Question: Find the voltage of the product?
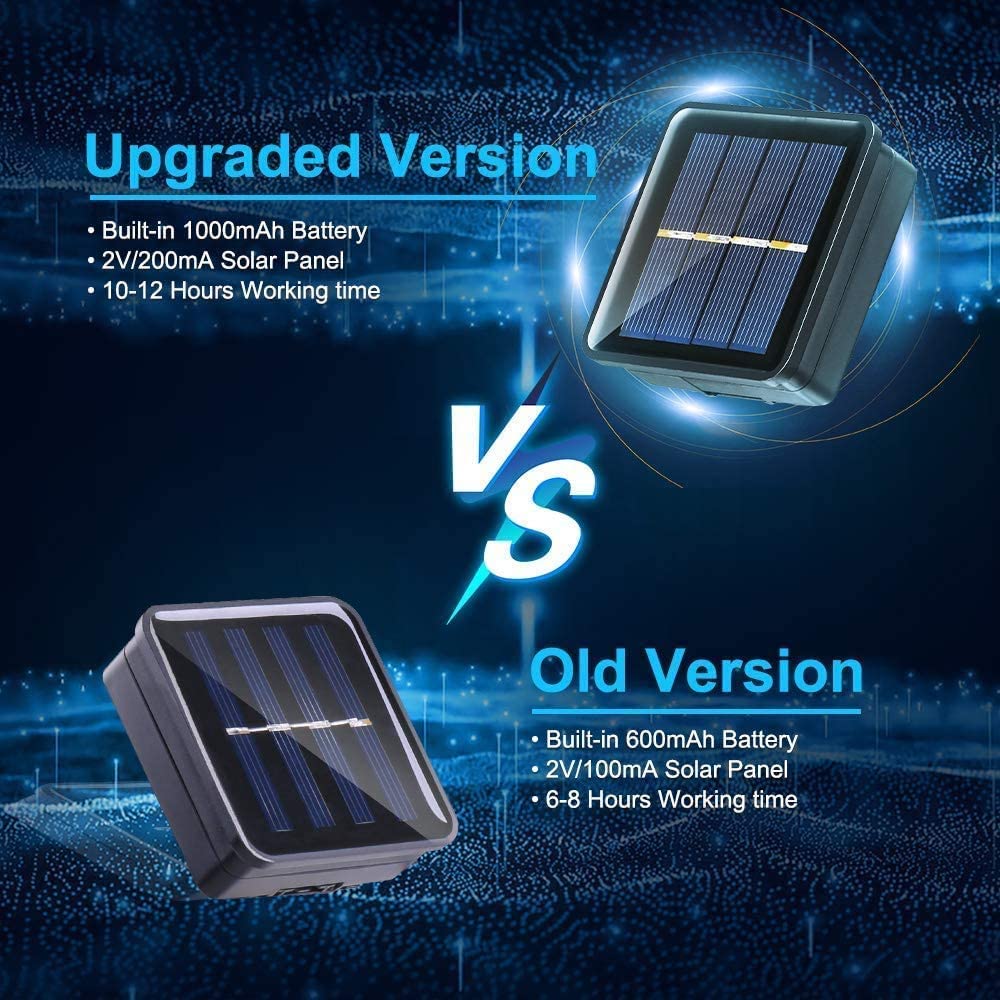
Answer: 2.0 volt